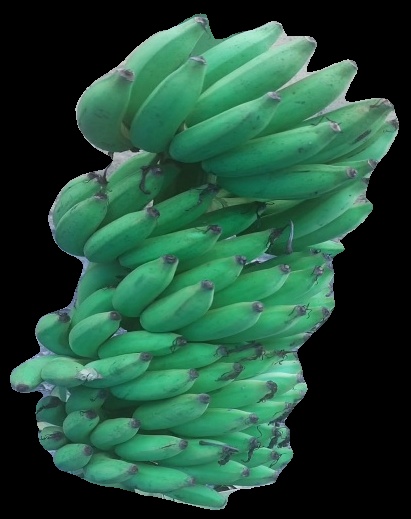
Variety: elakki-bale
Grade: grade2